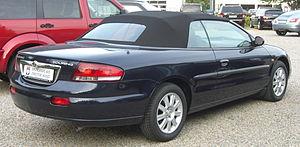
La Sebring est une berline produite par le constructeur automobile américain Chrysler. Depuis 2010, elle est remplacée en Amérique du Nord et en Grande-Bretagne par la Chrysler 200, et a été rebadgée Lancia Flavia en Europe.